Sapere aude

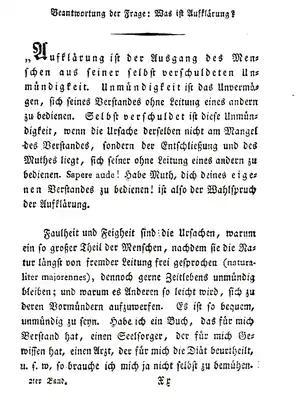
"", by Immanuel Kant

The founder of homeopathy, Samuel Hahnemann, used the phrase on the cover of his "Organon of Medicine" (various editions in 1810, 1819, 1824, 1829, 1833 and 1922).